Constitutions of the Carmelite Order

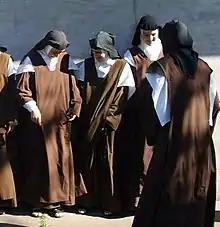
Carmelite nuns under the 1990 Constitutions

Two different approved texts of Constitutions exist today for the Discalced Carmelite Nuns: those approved by Pope John Paul II December 8, 1990, and those approved by Pope John Paul II September 17, 1991. The Carmels under the 1990 Constitutions, many of which are in Spain, are generally more traditional and fall under the direct jurisdiction of the Holy See. Under the 1991 Constitutions, the nuns are associated with the Carmelite friars and fall under the jurisdiction of the Discalced Carmelite Father General or the local Ordinary i.e. the Bishop.